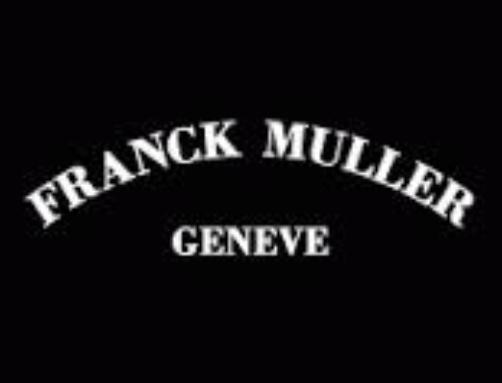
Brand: franck muller
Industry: Electronic